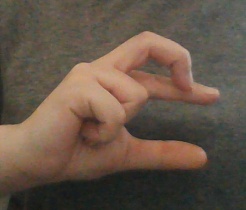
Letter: thal